Harold R. Peat

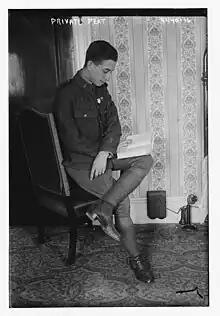
Private Peat

Harold Reginald Peat (July 12, 1893 – 1960) was a Canadian soldier and author.